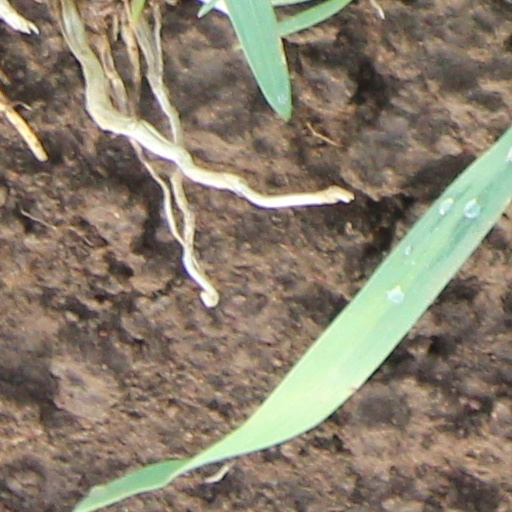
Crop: wheat